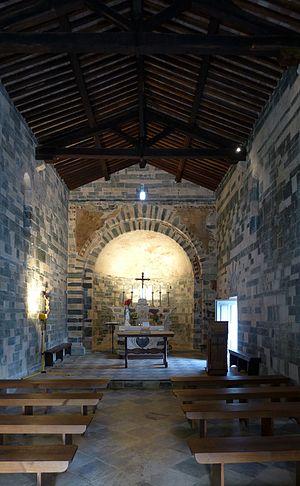
Murato (Corse) - Église San Michele (XIIe s.)
L'église Saint-Michel est une église catholique située à Murato, en France.